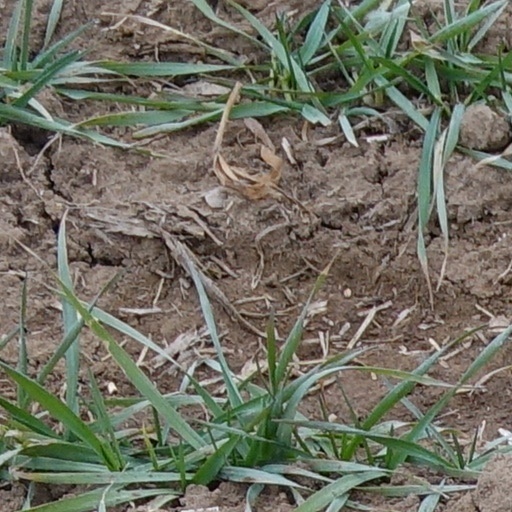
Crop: wheat